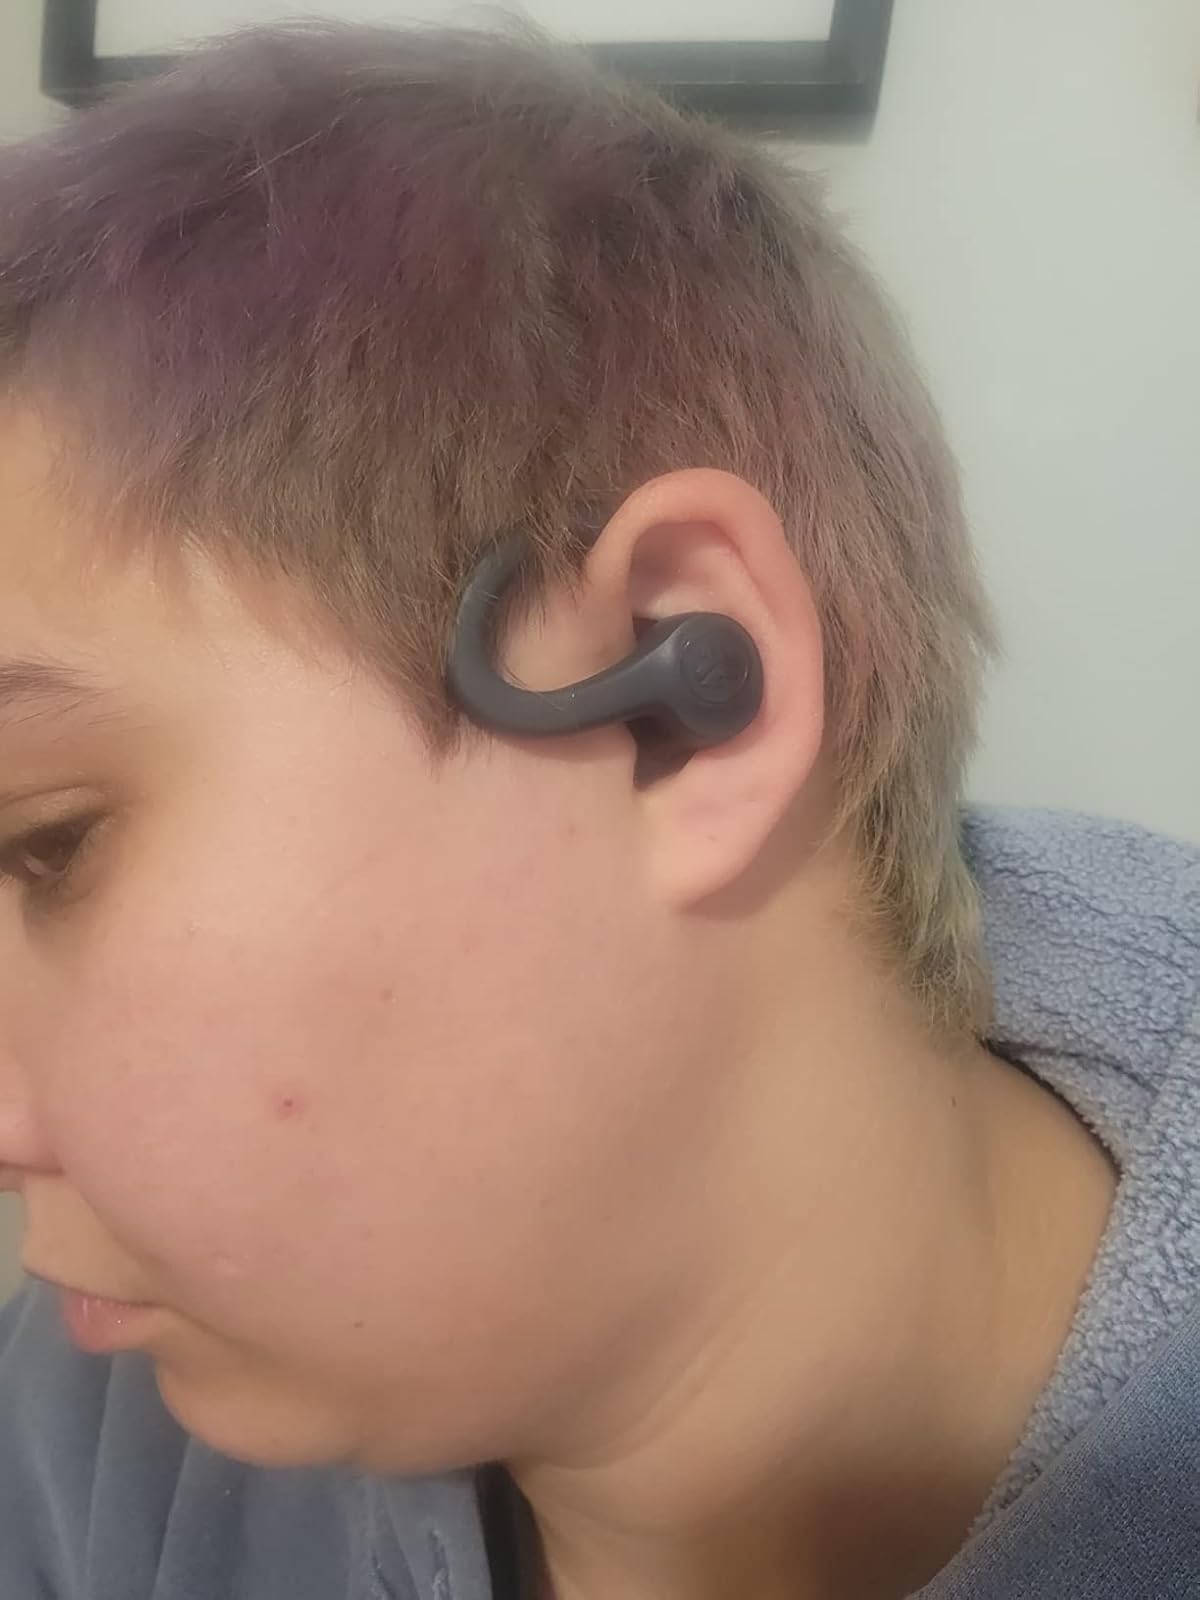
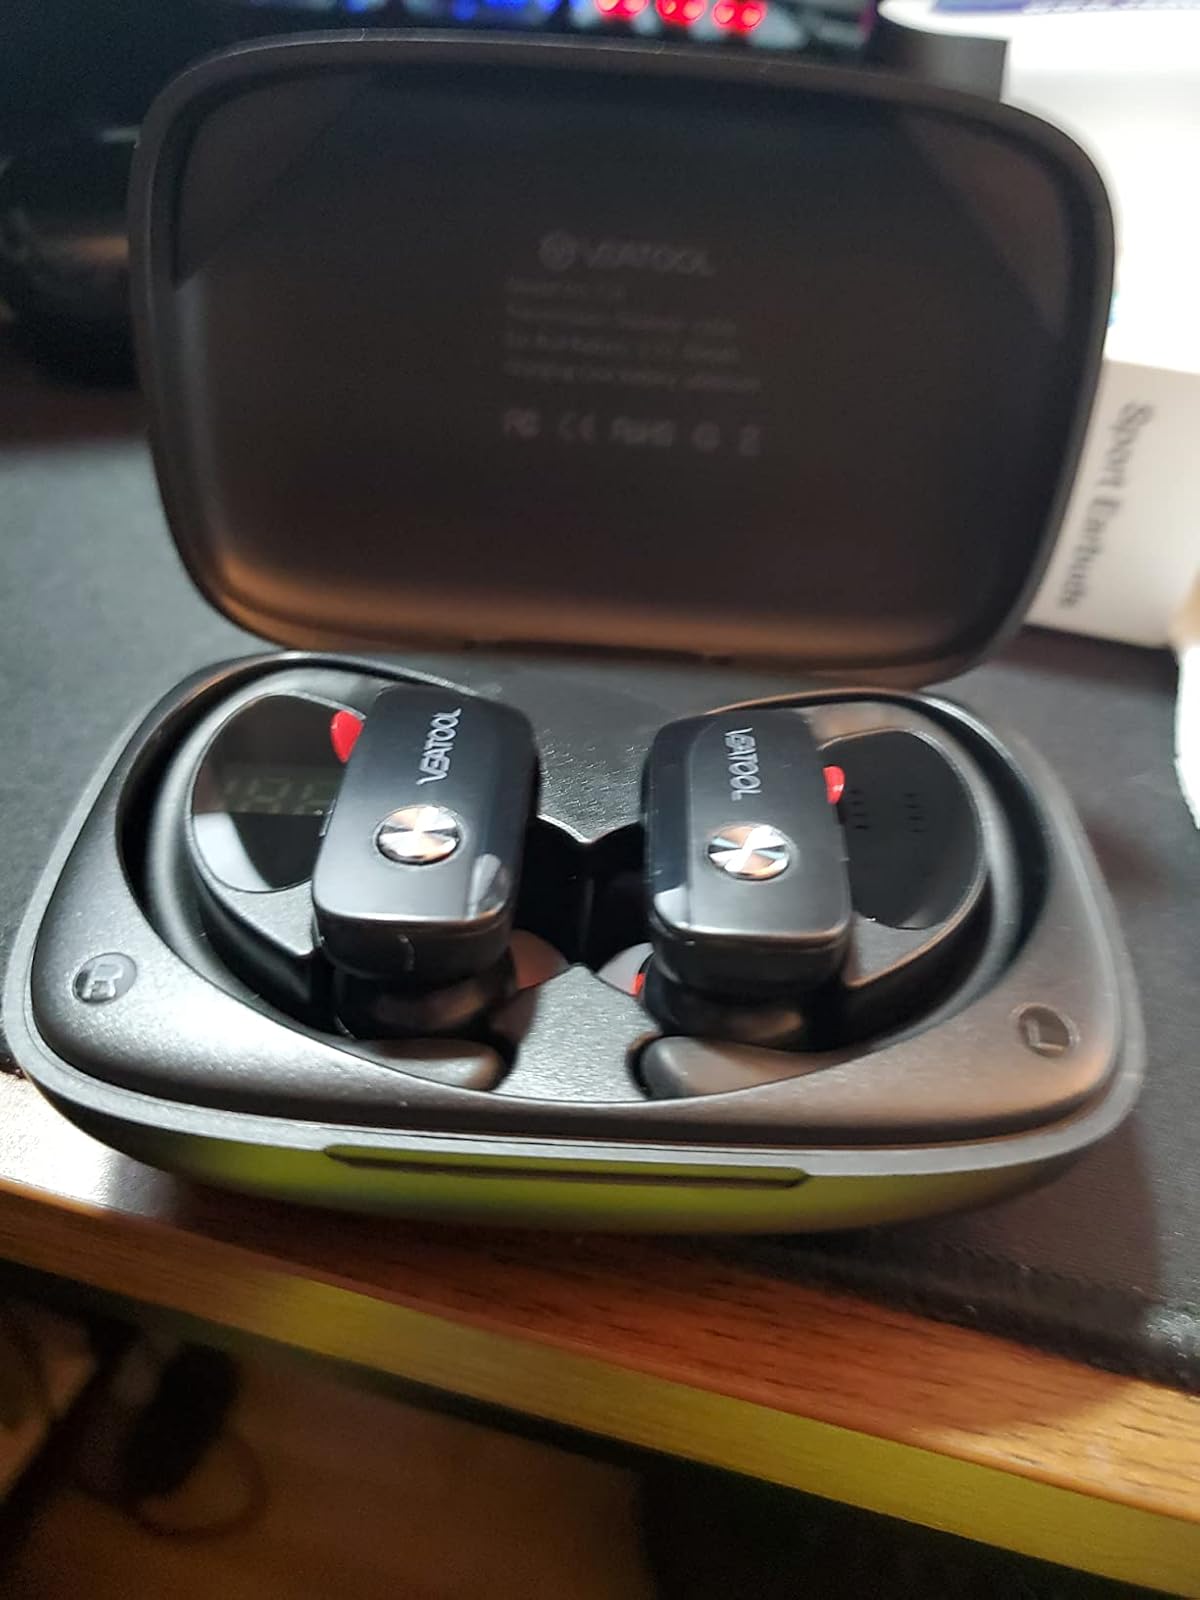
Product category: earbuds
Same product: no